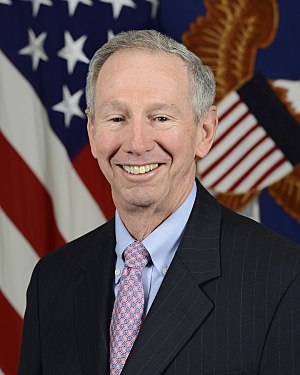
Michael Griffin
Dr. Michael Douglas Griffin var administrator for NASA fra 13. april 2005 til 20. januar 2009.